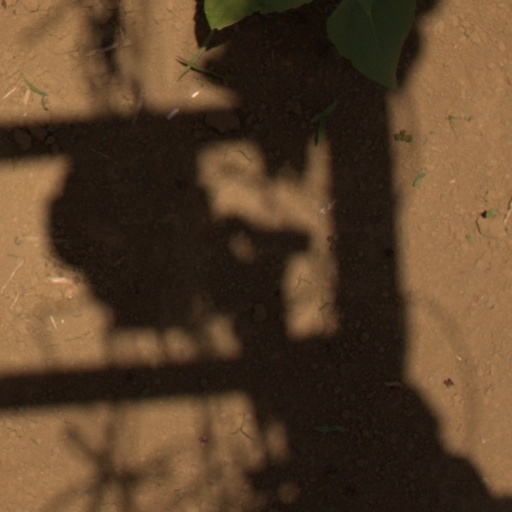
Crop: Jerusalem artichoke